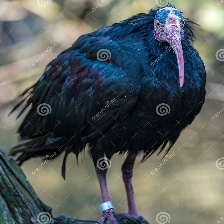
Species: BALD IBIS
Scientific name: GERONTICUS EREMITA